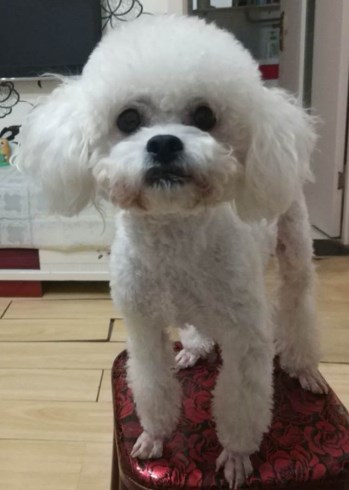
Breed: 3083-n000117-Bichon_Frise